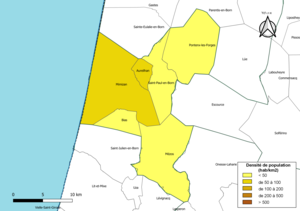
Carte des densités de population (millésimée 2016) des communes de la Communauté de communes de Mimizan, département des Landes, France. Composition au 1er janvier 2019.
La communauté de communes de Mimizan est une communauté de communes française, située dans le département des Landes, en région Nouvelle-Aquitaine.